St Anthony's Hall

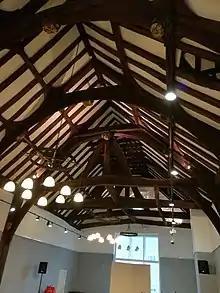
Roof of the main hall

The Hall resembles the Merchant Adventurers' Hall in that it has two floors, of which the lower one consisted of a hospital and a chapel. In contrast to the Merchants' Hall, however, the walls of the lower floor are of stone (rather than brick) and the outer walls of the timber-framed upper floor were rebuilt in brick in the 17th century.